Gateway Arch

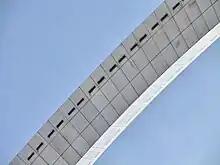
The windows of the observation deck are located around the apex of the arch.

President Lyndon B. Johnson and Mayor Alfonso J. Cervantes decided on a date for the topping-out ceremony, but the arch had not been completed by then. The ceremony date was reset to October 17, 1965; workers strained to meet the deadline, taking double shifts, but by October 17, the arch was still not complete. The chairman of the ceremony anticipated the ceremony to be held on October 30, a Saturday, to allow 1,500 schoolchildren, whose signatures were to be placed in a time capsule, to attend. Ultimately, PDM set the ceremony date to October 28.